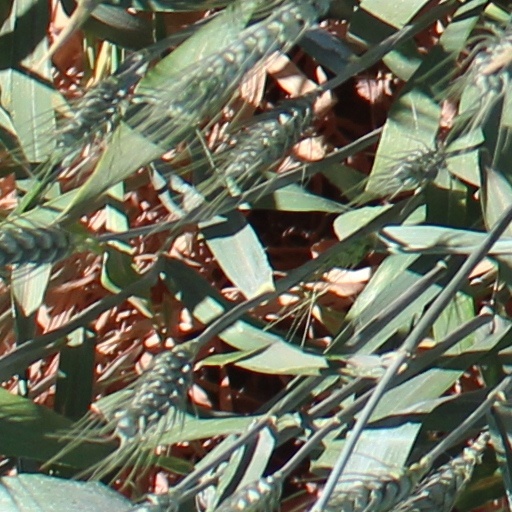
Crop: wheat